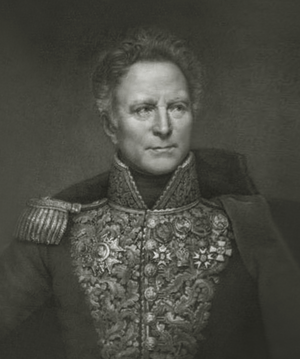
Victor-Joseph Delcambre, baron de Champvert, né le 10 mars 1770 à Douai dans le Nord et mort le 23 octobre 1858 à Paris, est un général français de la Révolution et de l’Empire. Il est le chef d’état-major du Iᵉʳ corps de l’armée du Nord commandé par le général Drouet d'Erlon en 1815.